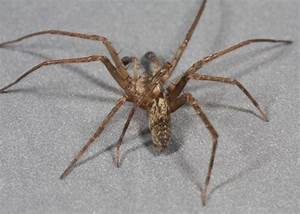
Label: ragno